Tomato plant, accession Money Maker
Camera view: vertical (180 deg); turntable rotation: 120 degrees
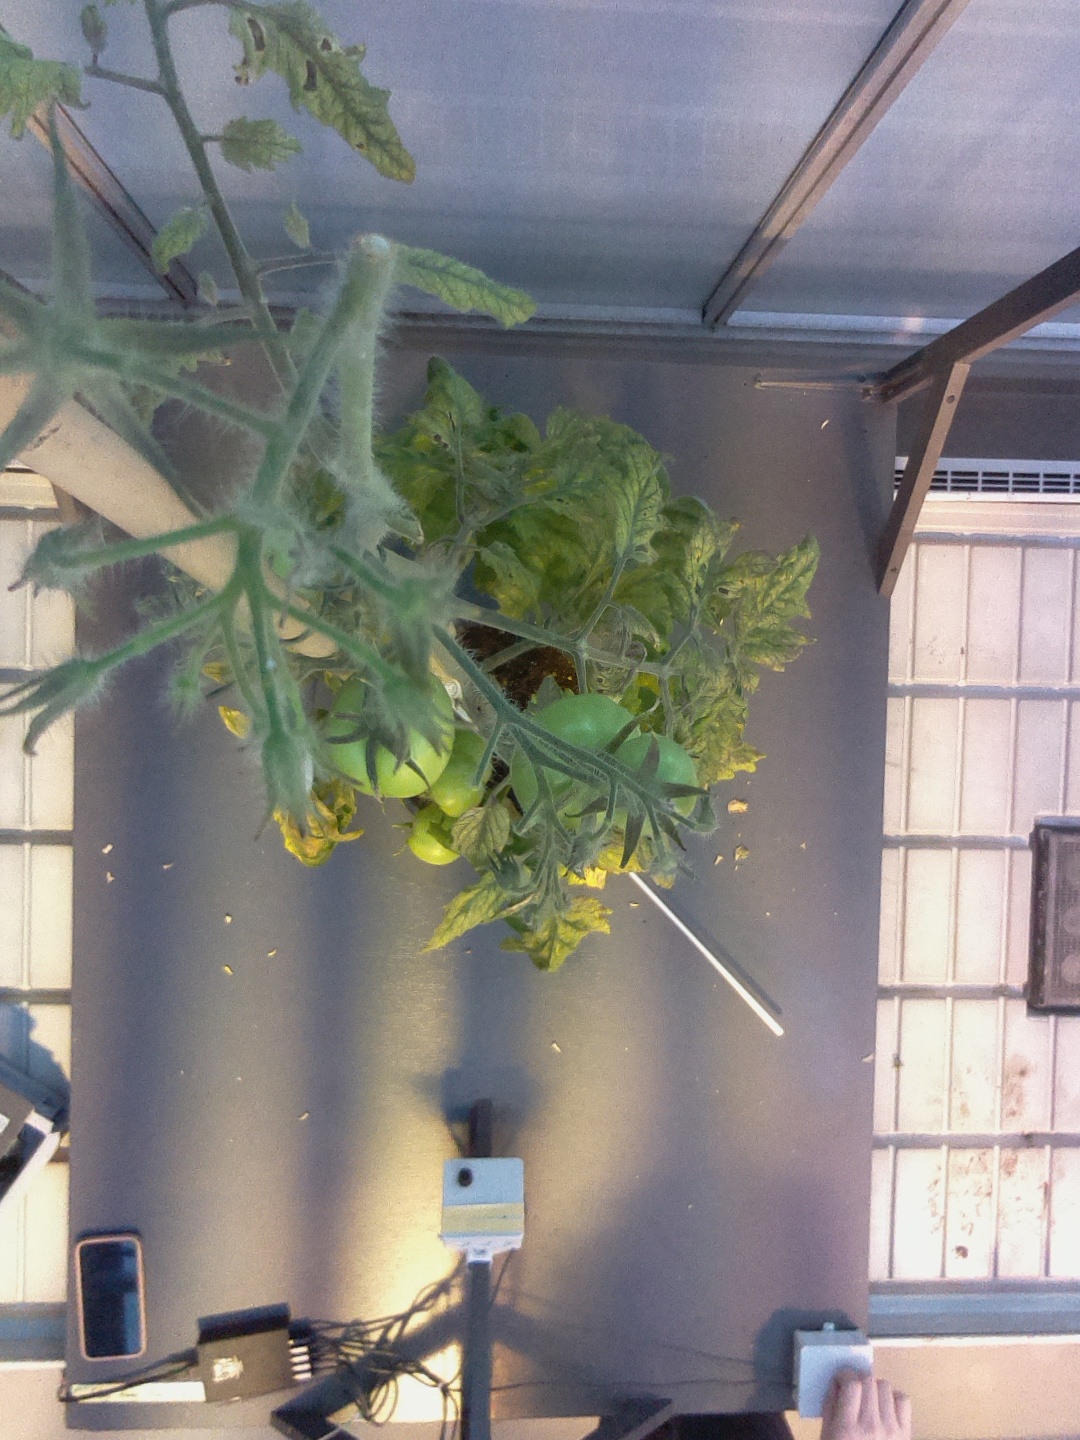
BBCH growth stage 81: 10%-20% of fruits show typical fully ripe color